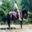
Label: horse